Formation of the Lumumba Government

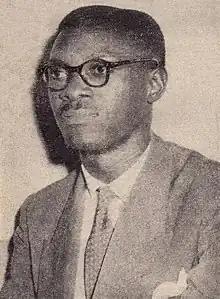

In October 1958 a group of Léopoldville "évolué"s including Patrice Lumumba, Cyrille Adoula and Joseph Iléo established the Mouvement National Congolais (MNC). Diverse in membership, the party sought to peacefully achieve Congolese independence, promote the political education of the populace, and eliminate regionalism. The MNC drew most of its membership from the residents of the eastern city of Stanleyville, where Lumumba was well known, and from the population of the Kasai Province, where efforts were directed by a Muluba businessman, Albert Kalonji. Belgian officials appreciated its moderate and anti-separatist stance and allowed Lumumba to attend the All-African Peoples' Conference in Accra, Ghana, in December 1958 (Kasa-Vubu was informed that the documents necessary for his travel to the event were not in order and was not permitted to go). Lumumba was deeply impressed by the Pan-Africanist ideals of Ghanaian President Kwame Nkrumah and returned to the Congo with a more radical party programme. He reported on his trip during a widely attended rally in Léopoldville and demanded the country's "genuine" independence.